Moluccan king parrot

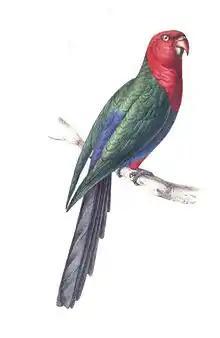
Image of a colour lithograph of a Moluccan king parrot produced by William Swainson in the first volume of "Zoological Illustrations"

In 1760 the French zoologist Mathurin Jacques Brisson included a description of the Moluccan king parrot in his "Ornithologie" based on a specimen collected on the island of Ambon in Indonesia. He used the French name "La perruche rouge d'Amboine" and the Latin name "Psittaca amboinensis coccinea". Although Brisson coined Latin names, these do not conform to the binomial system and are not recognised by the International Commission on Zoological Nomenclature. When in 1766 the Swedish naturalist Carl Linnaeus updated his "Systema Naturae" for the twelfth edition he added 240 species that had been previously described by Brisson. One of these was the Moluccan king parrot. Linnaeus included a terse description, coined the binomial name "Psittacus amboinensis" and cited Brisson's work. This species is now placed in the genus "Alisterus" which was introduced by the Australian amateur ornithologist Gregory Mathews in 1911.